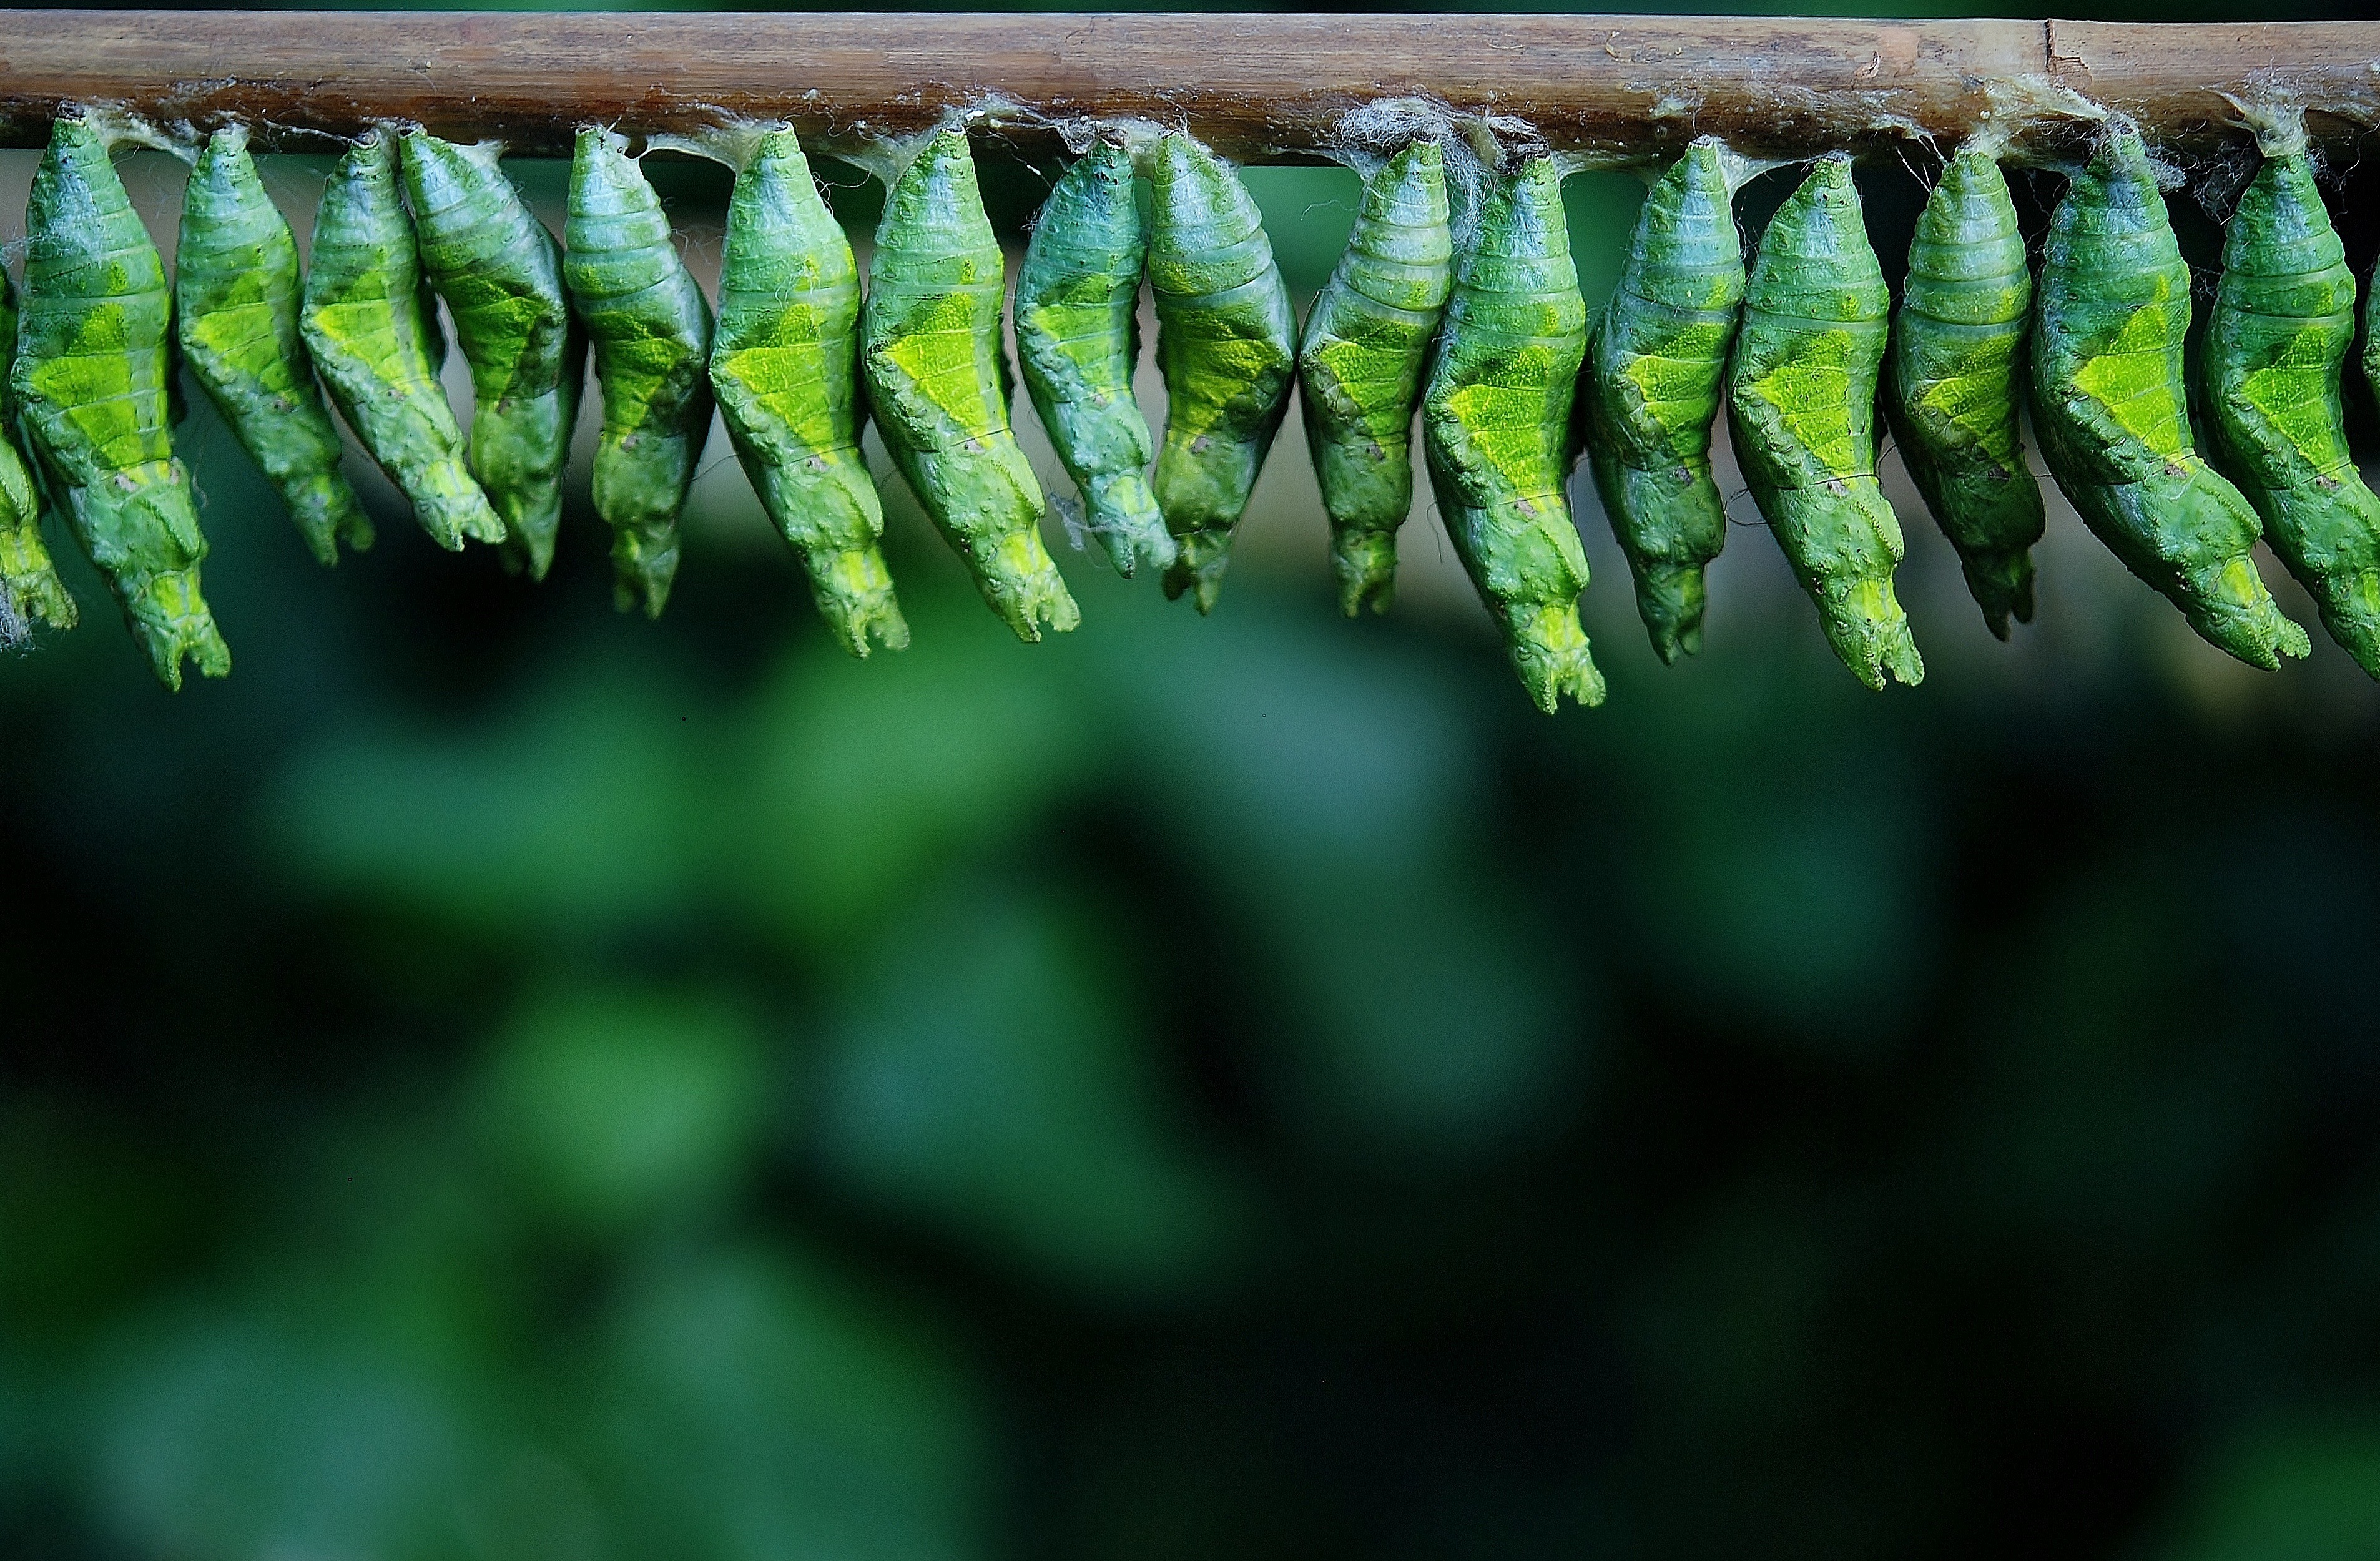
tree, nature, forest, grass, branch, plant, sunlight, leaf, flower, green, jungle, insect, macro, botany, butterfly, flora, fauna, fern, close up, free photos, butterflies, papilionidae, larva, macro photography, larvae, cocoon, butterfly house, plant stem, ferns and horsetails, insect larvae, parides iphidamas, cocoon butterfly, iphidamas cattleheart, transandean cattleheart